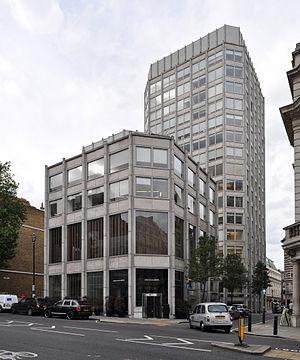
The Economist est un magazine d'actualité hebdomadaire britannique. Imprimé simultanément dans six pays, il est l'un des hebdomadaires de référence à l'échelle mondiale, ciblant une population hautement éduquée. Il est publié à la fois sur papier et le Web, sa diffusion est supérieure à 1 500 000 exemplaires. Il est la propriété de The Economist Group, qui détient également l'Economist Intelligence Unit.
The Economist Group est un groupe de presse économique britannique. Le groupe a son siège dans la Cité de Westminster, à Londres.